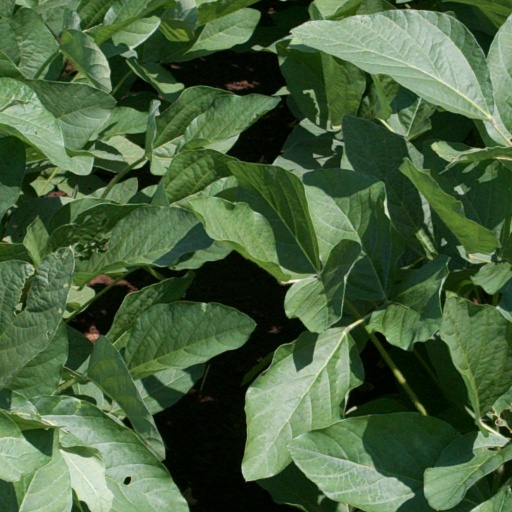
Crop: soybean